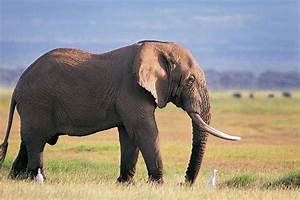
Label: elefante